Sky position (RA, Dec in degrees): 238.15, 3.633
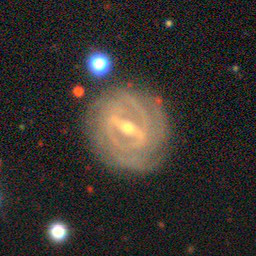
Galaxy morphology: Barred Spiral Galaxies